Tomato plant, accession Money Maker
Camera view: bottom (45 deg); turntable rotation: 270 degrees
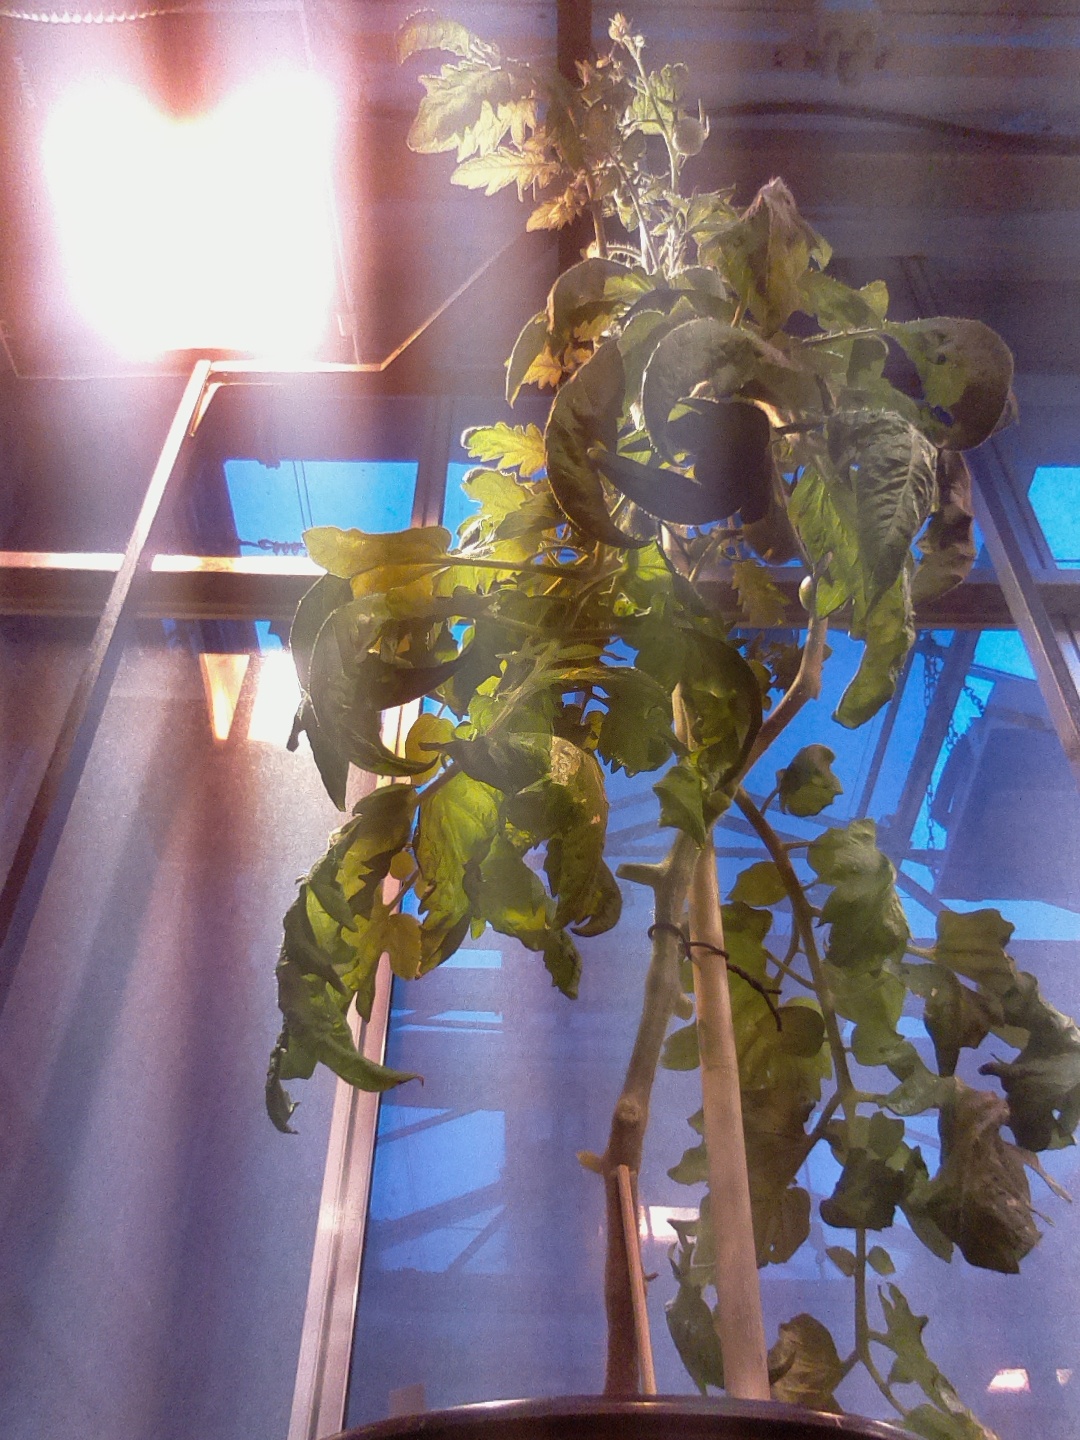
BBCH growth stage 74: 40%-50% of final fruit size